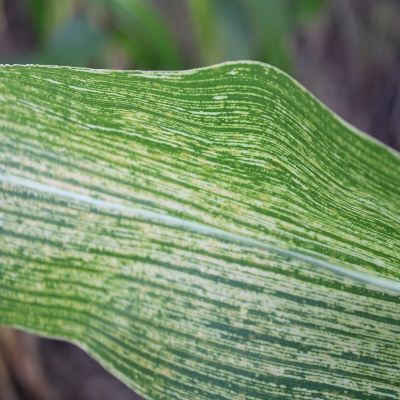
Crop: Maize
Condition: streak virus